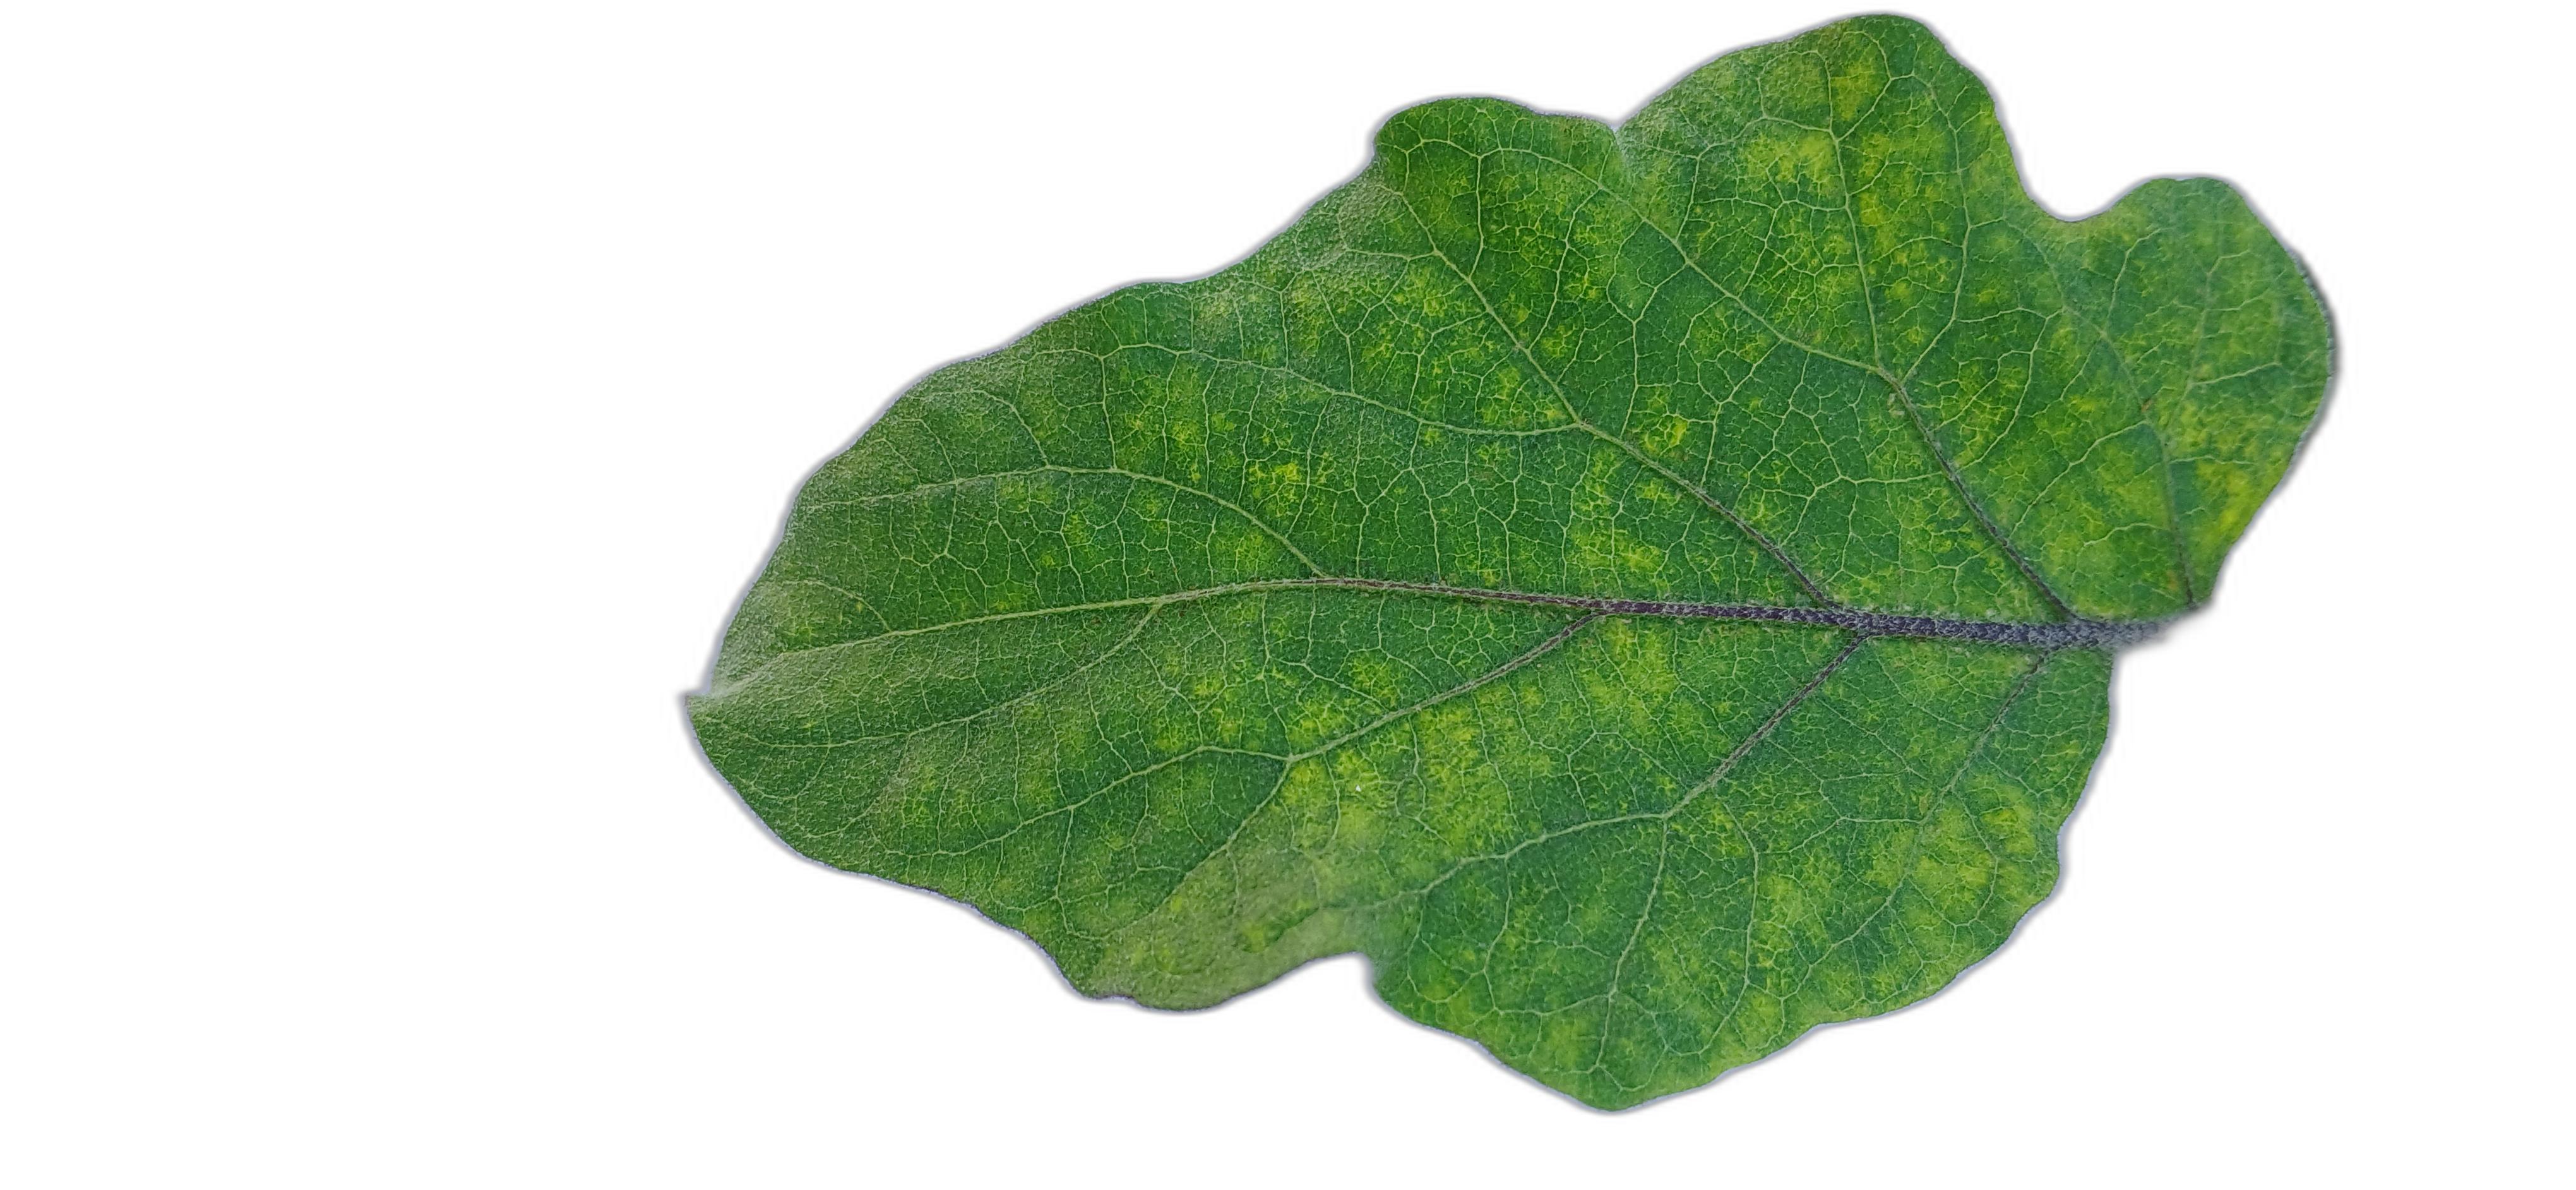
Label: Mosaic Virus Disease